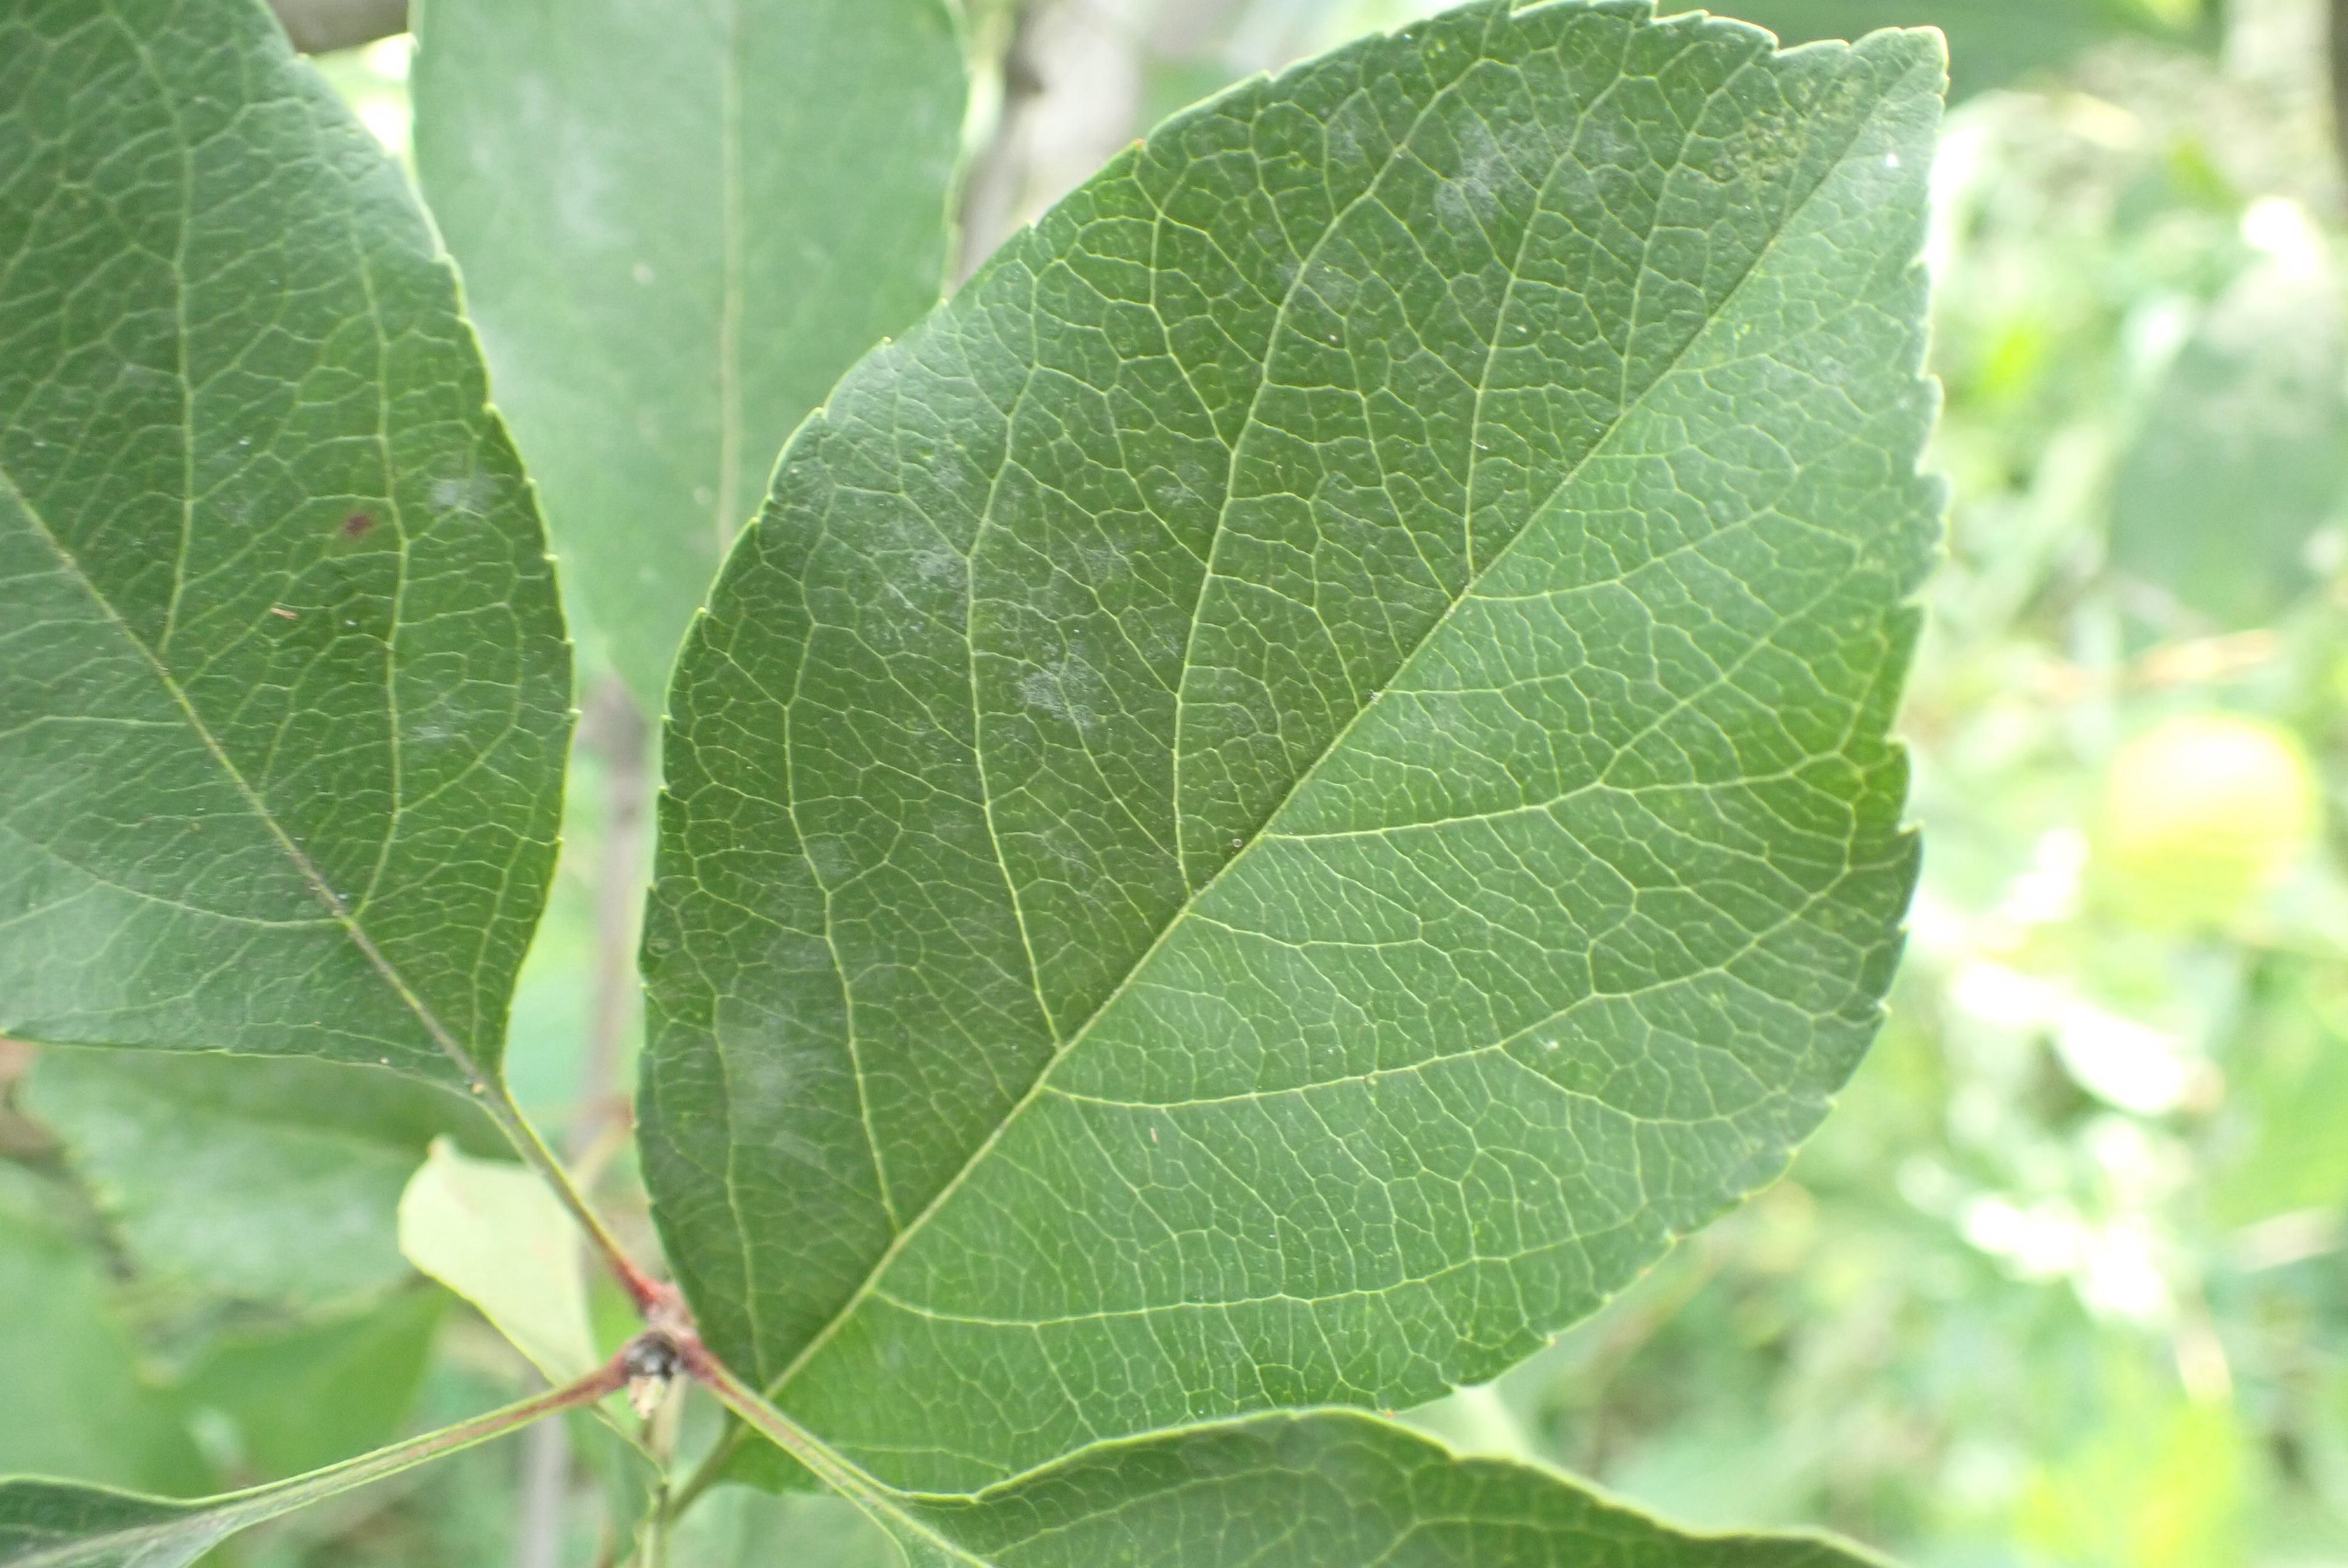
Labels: powdery_mildew